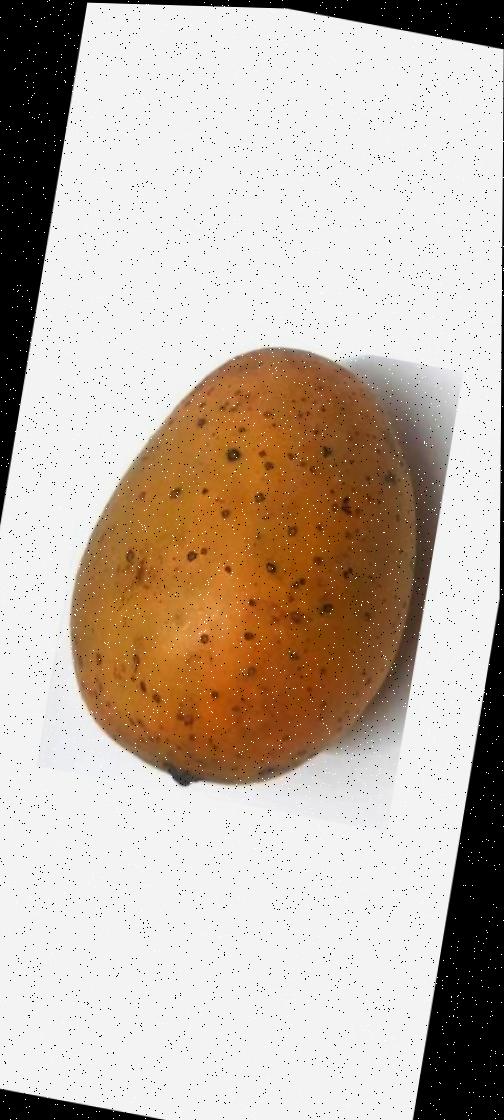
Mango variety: Gourmoti